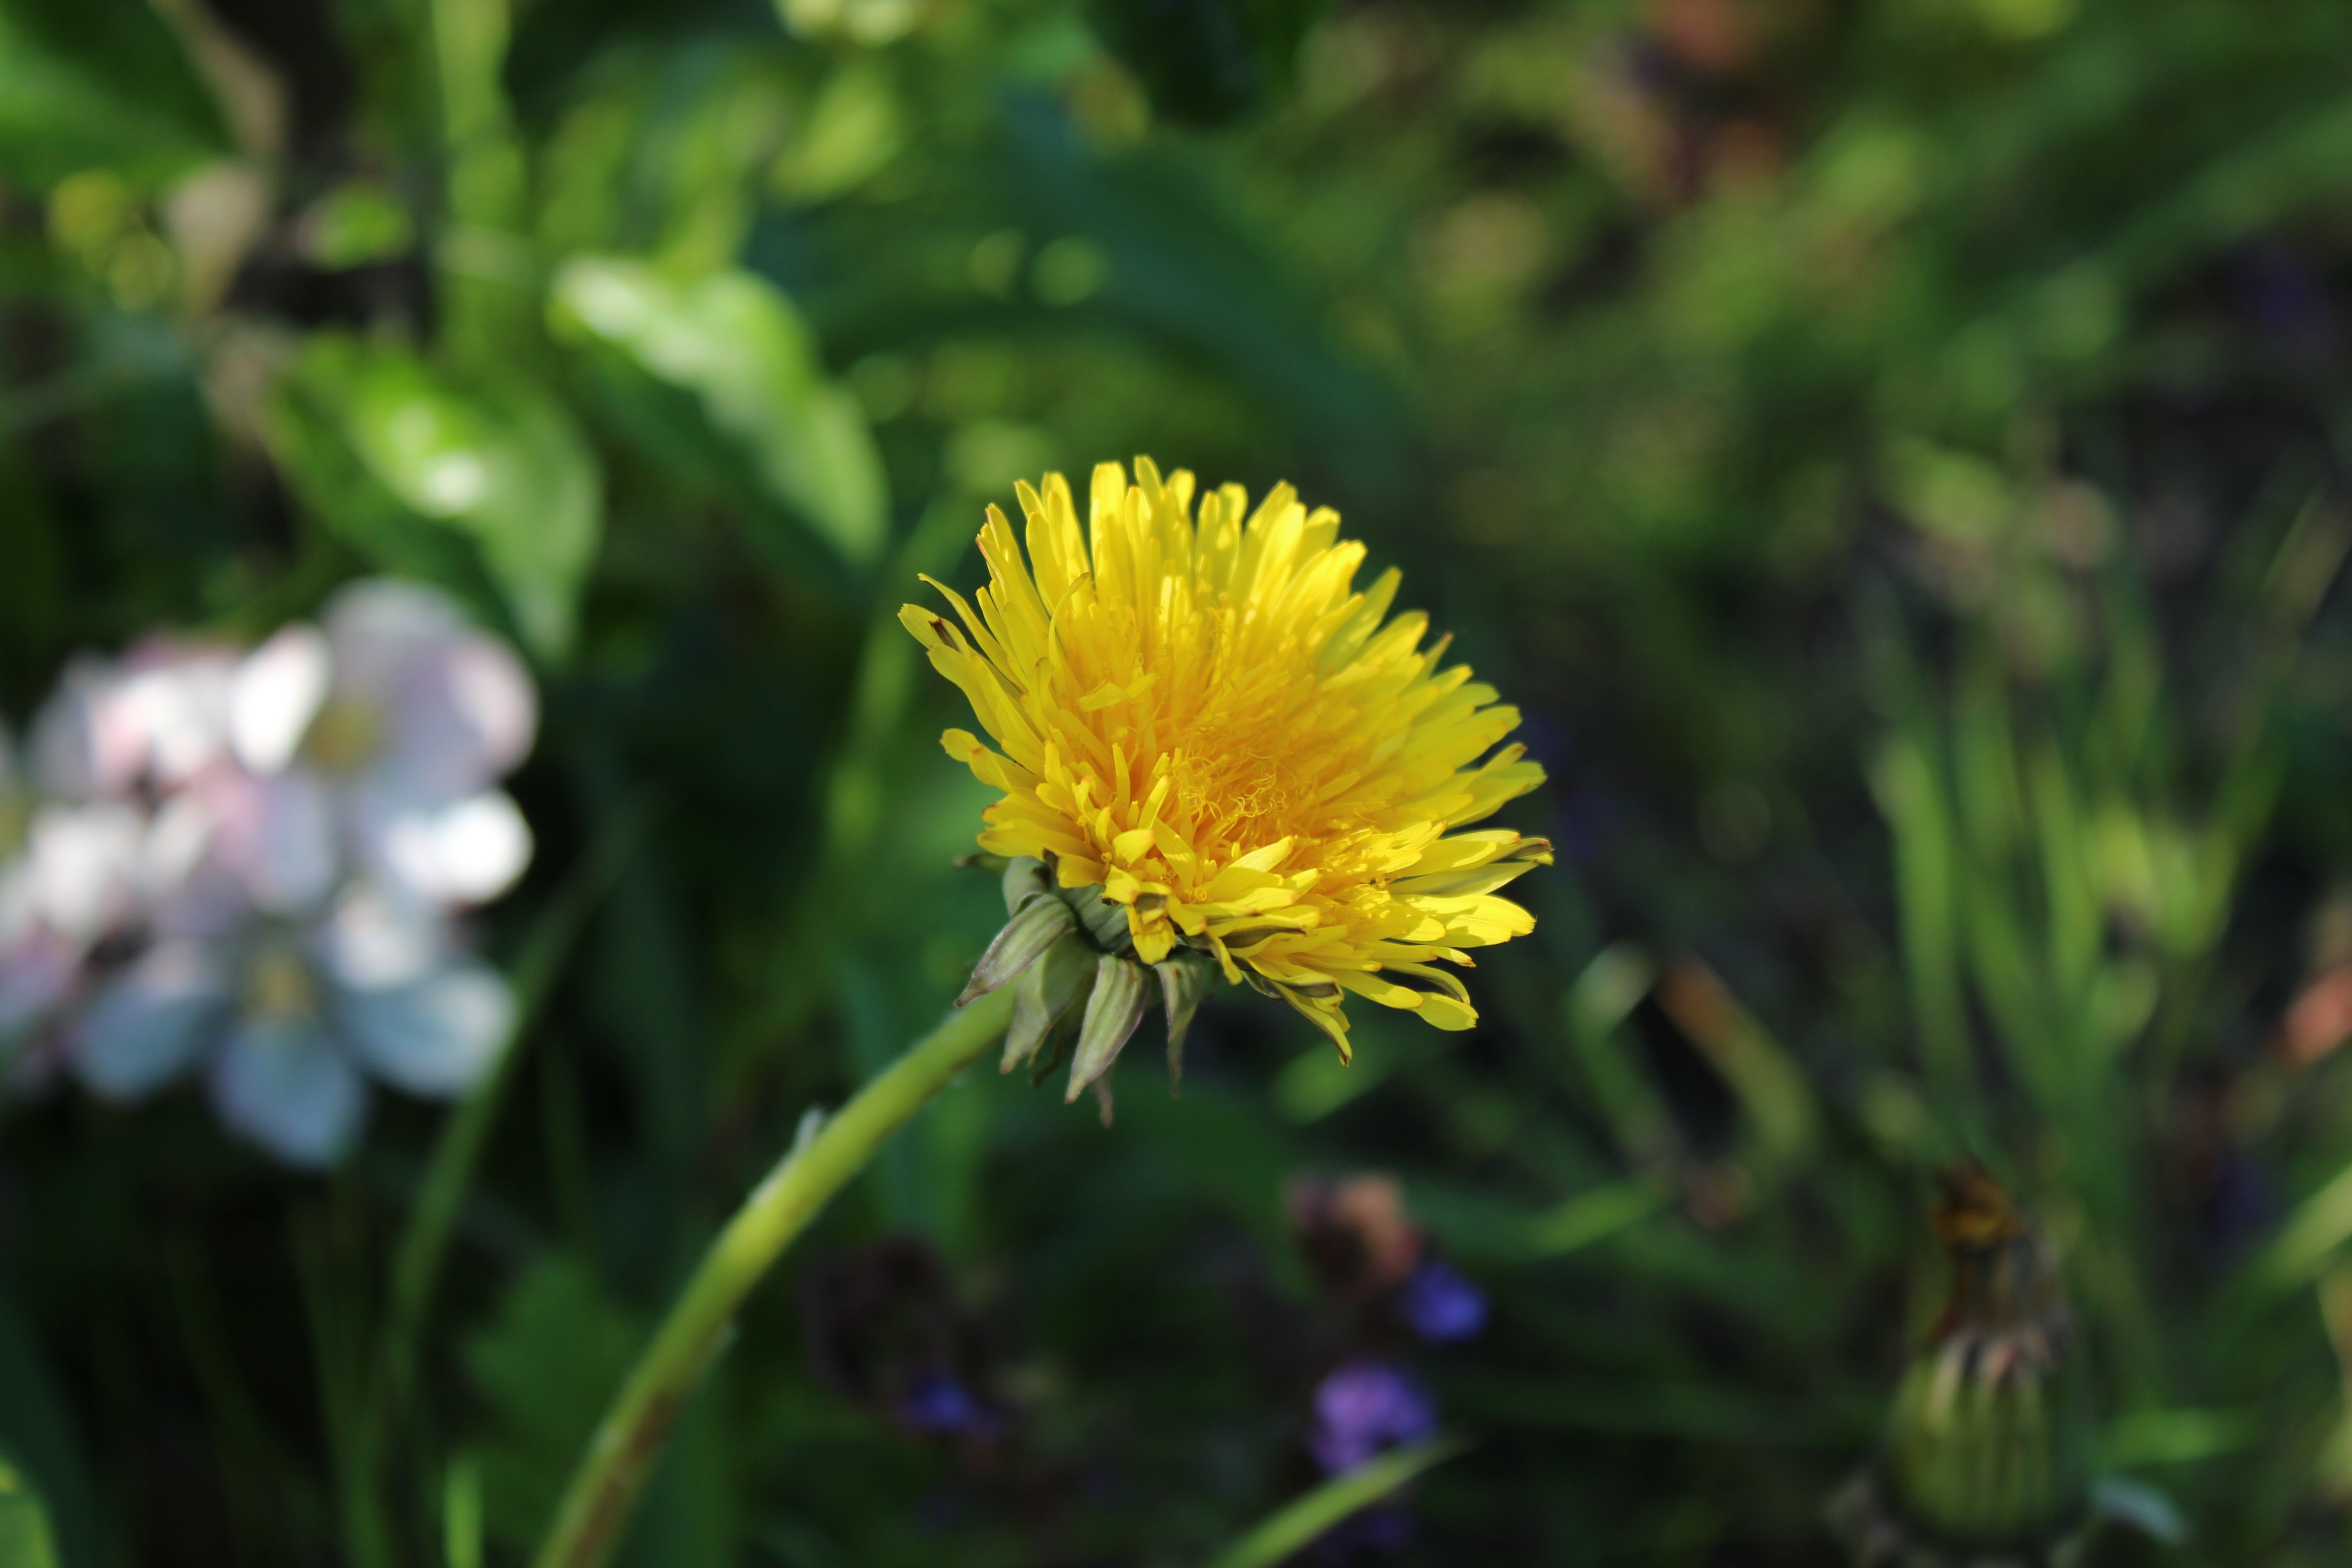
nature, grass, blossom, plant, meadow, dandelion, prairie, flower, petal, bloom, daisy, botany, flora, wildflower, nectar, macro photography, flowering plant, daisy family, land plant